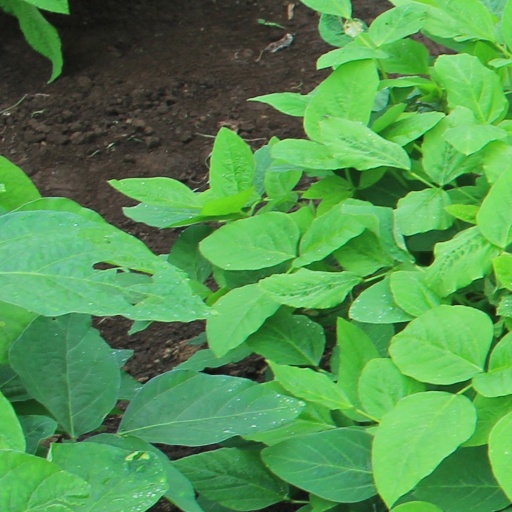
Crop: soybean